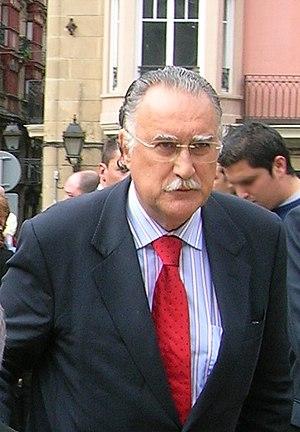
Iñaki Azkuna Urreta est une personnalité politique espagnole. Il faisait partie du Parti nationaliste basque. Il a été maire de la ville de Bilbao, de 1999 jusqu'à sa mort.